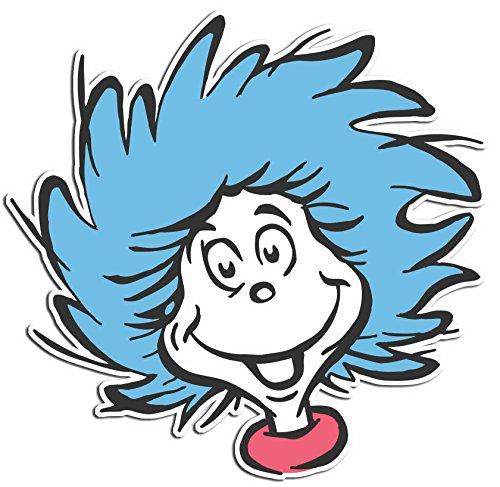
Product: Eureka Dr. Seuss Thing 1 Paper Cut Outs for Schools and Classrooms, 36 pieces, 5.5" W x 5.5" H
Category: Office Products | Office & School Supplies | Education & Crafts | Arts & Crafts Supplies | Classroom Decorations | Wall Cut-Outs
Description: Great Condition.
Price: $7.99
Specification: ProductDimensions:8.2x6.1x0.4inches|ItemWeight:4ounces|ShippingWeight:1.45pounds(Viewshippingratesandpolicies)|DomesticShipping:ItemcanbeshippedwithinU.S.|InternationalShipping:ThisitemcanbeshippedtoselectcountriesoutsideoftheU.S.LearnMore|ASIN:B00AKAZRXA|Itemmodelnumber:841291|Manufacturerrecommendedage:6months-15years